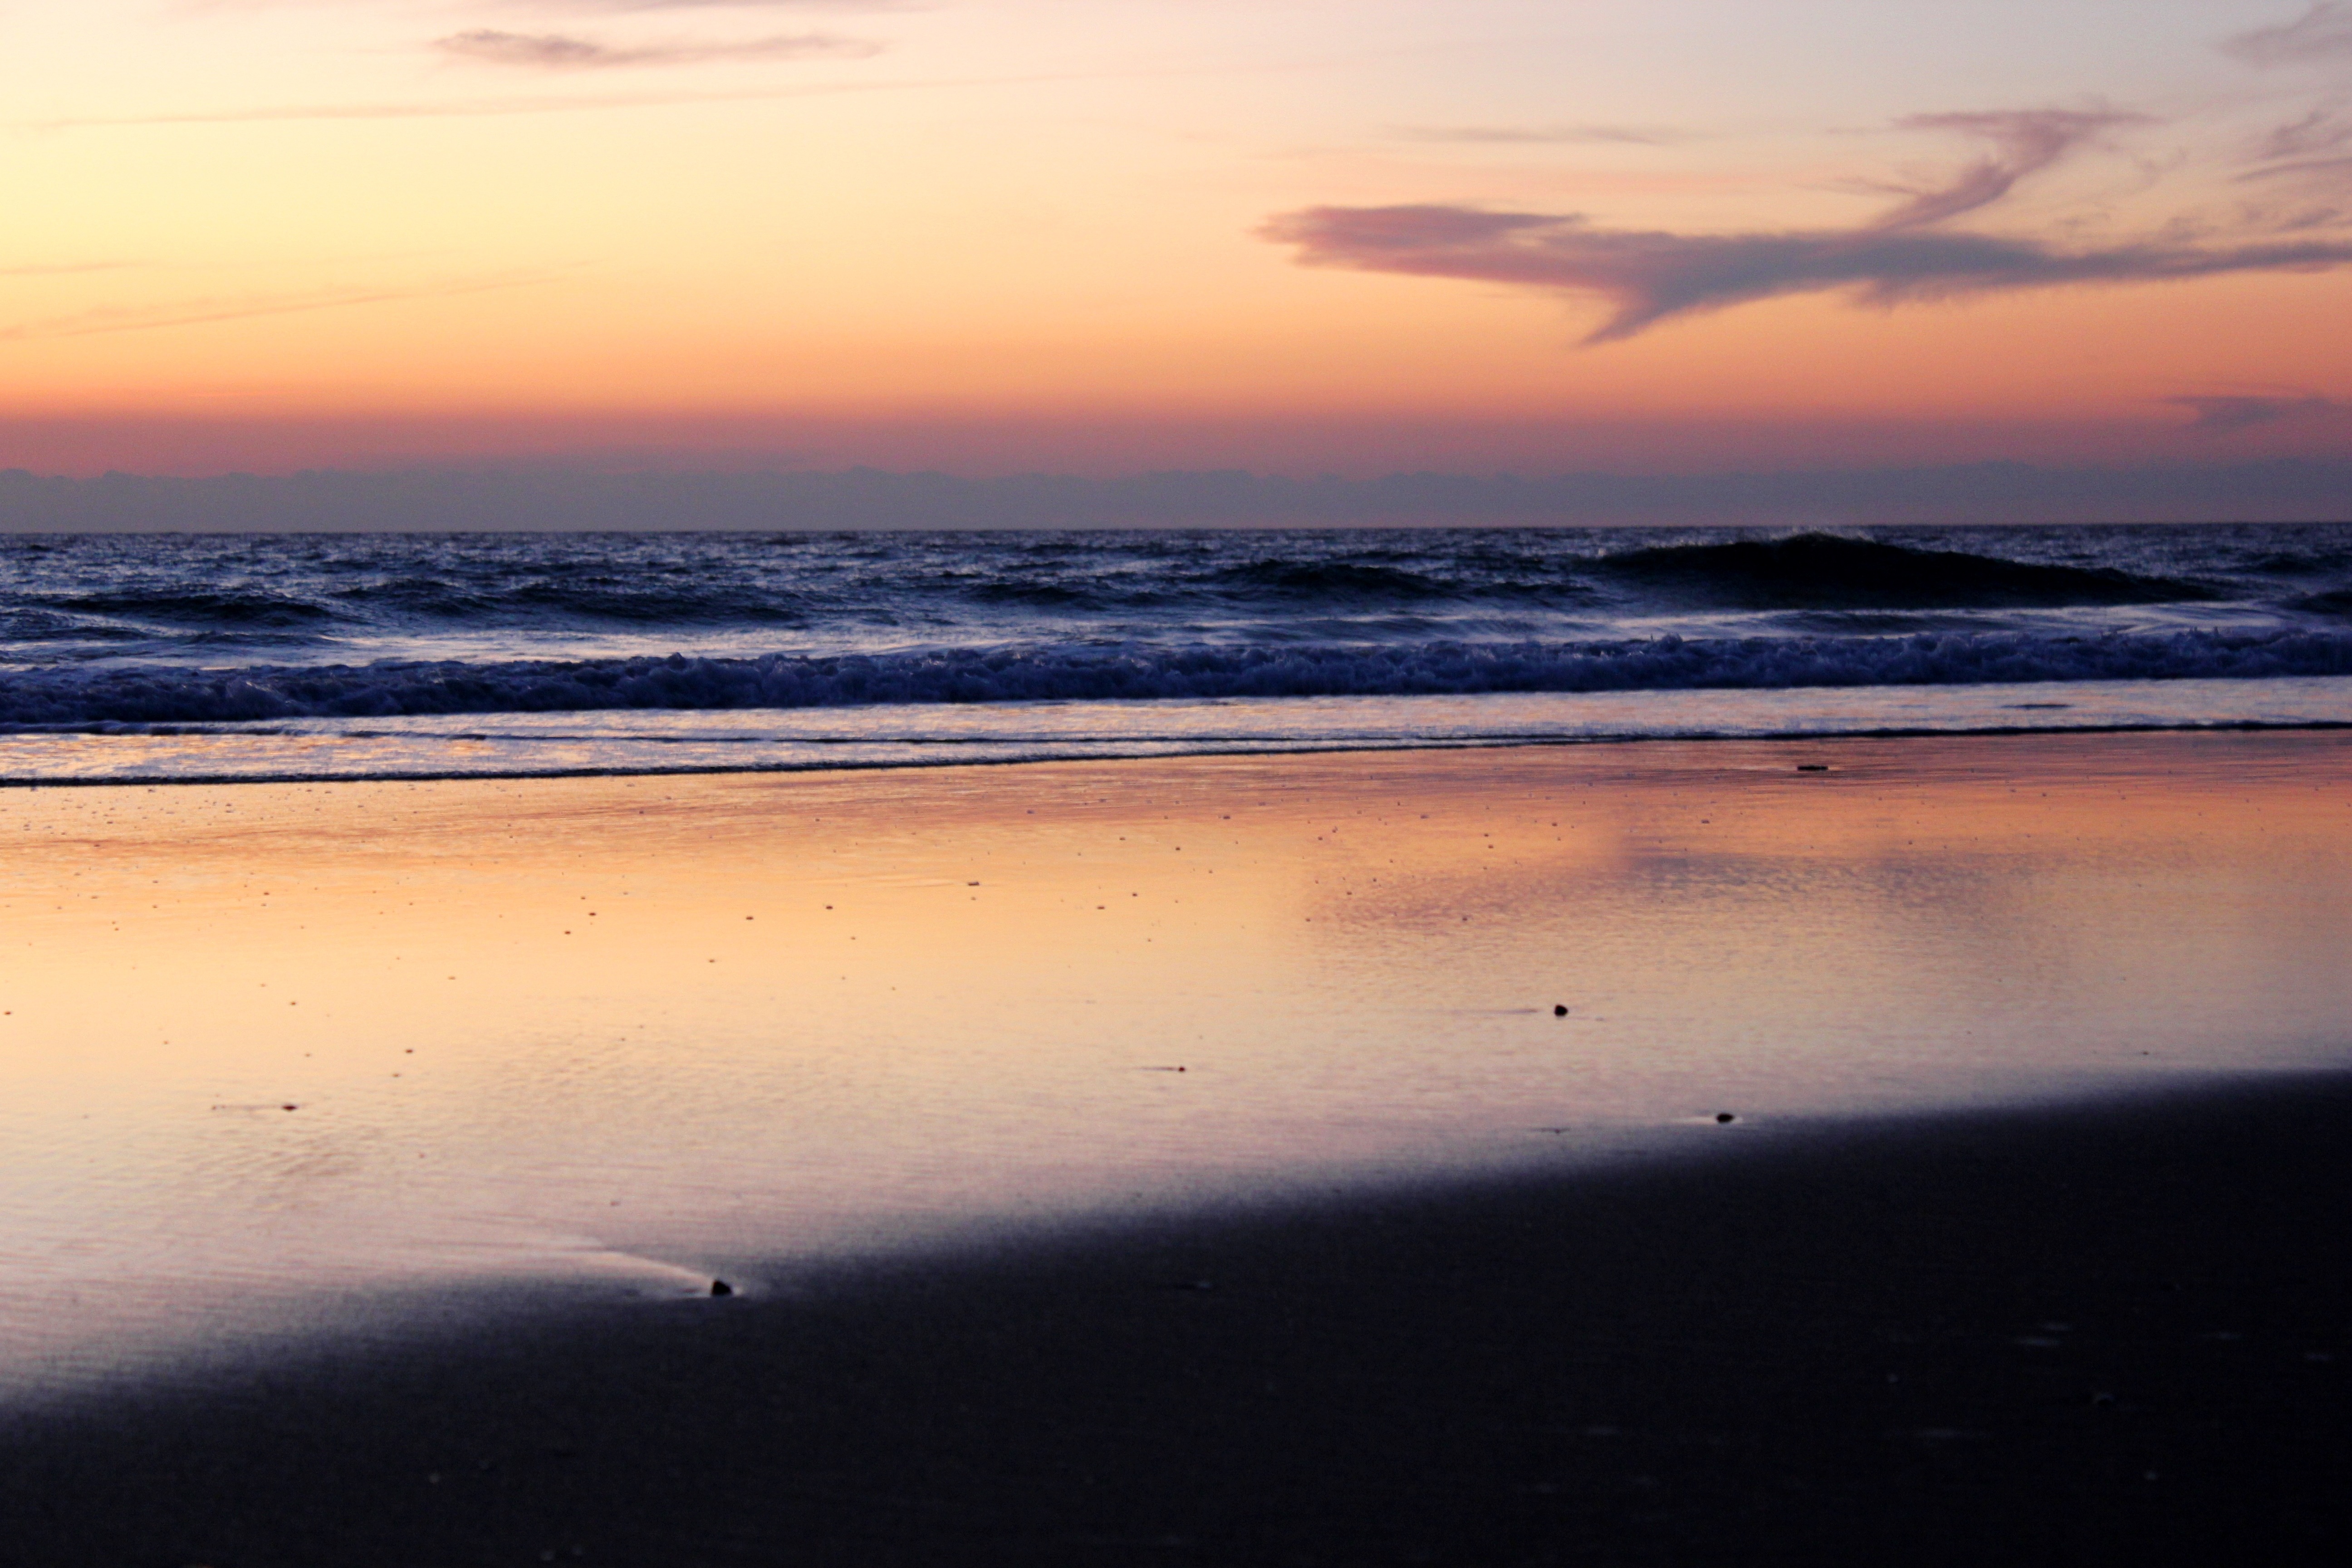
beach, sea, coast, water, nature, sand, ocean, horizon, cloud, sky, sun, sunrise, sunset, sunlight, morning, shore, wave, dawn, travel, dusk, evening, reflection, paradise, bay, body of water, spain, cadiz, afterglow, wind wave